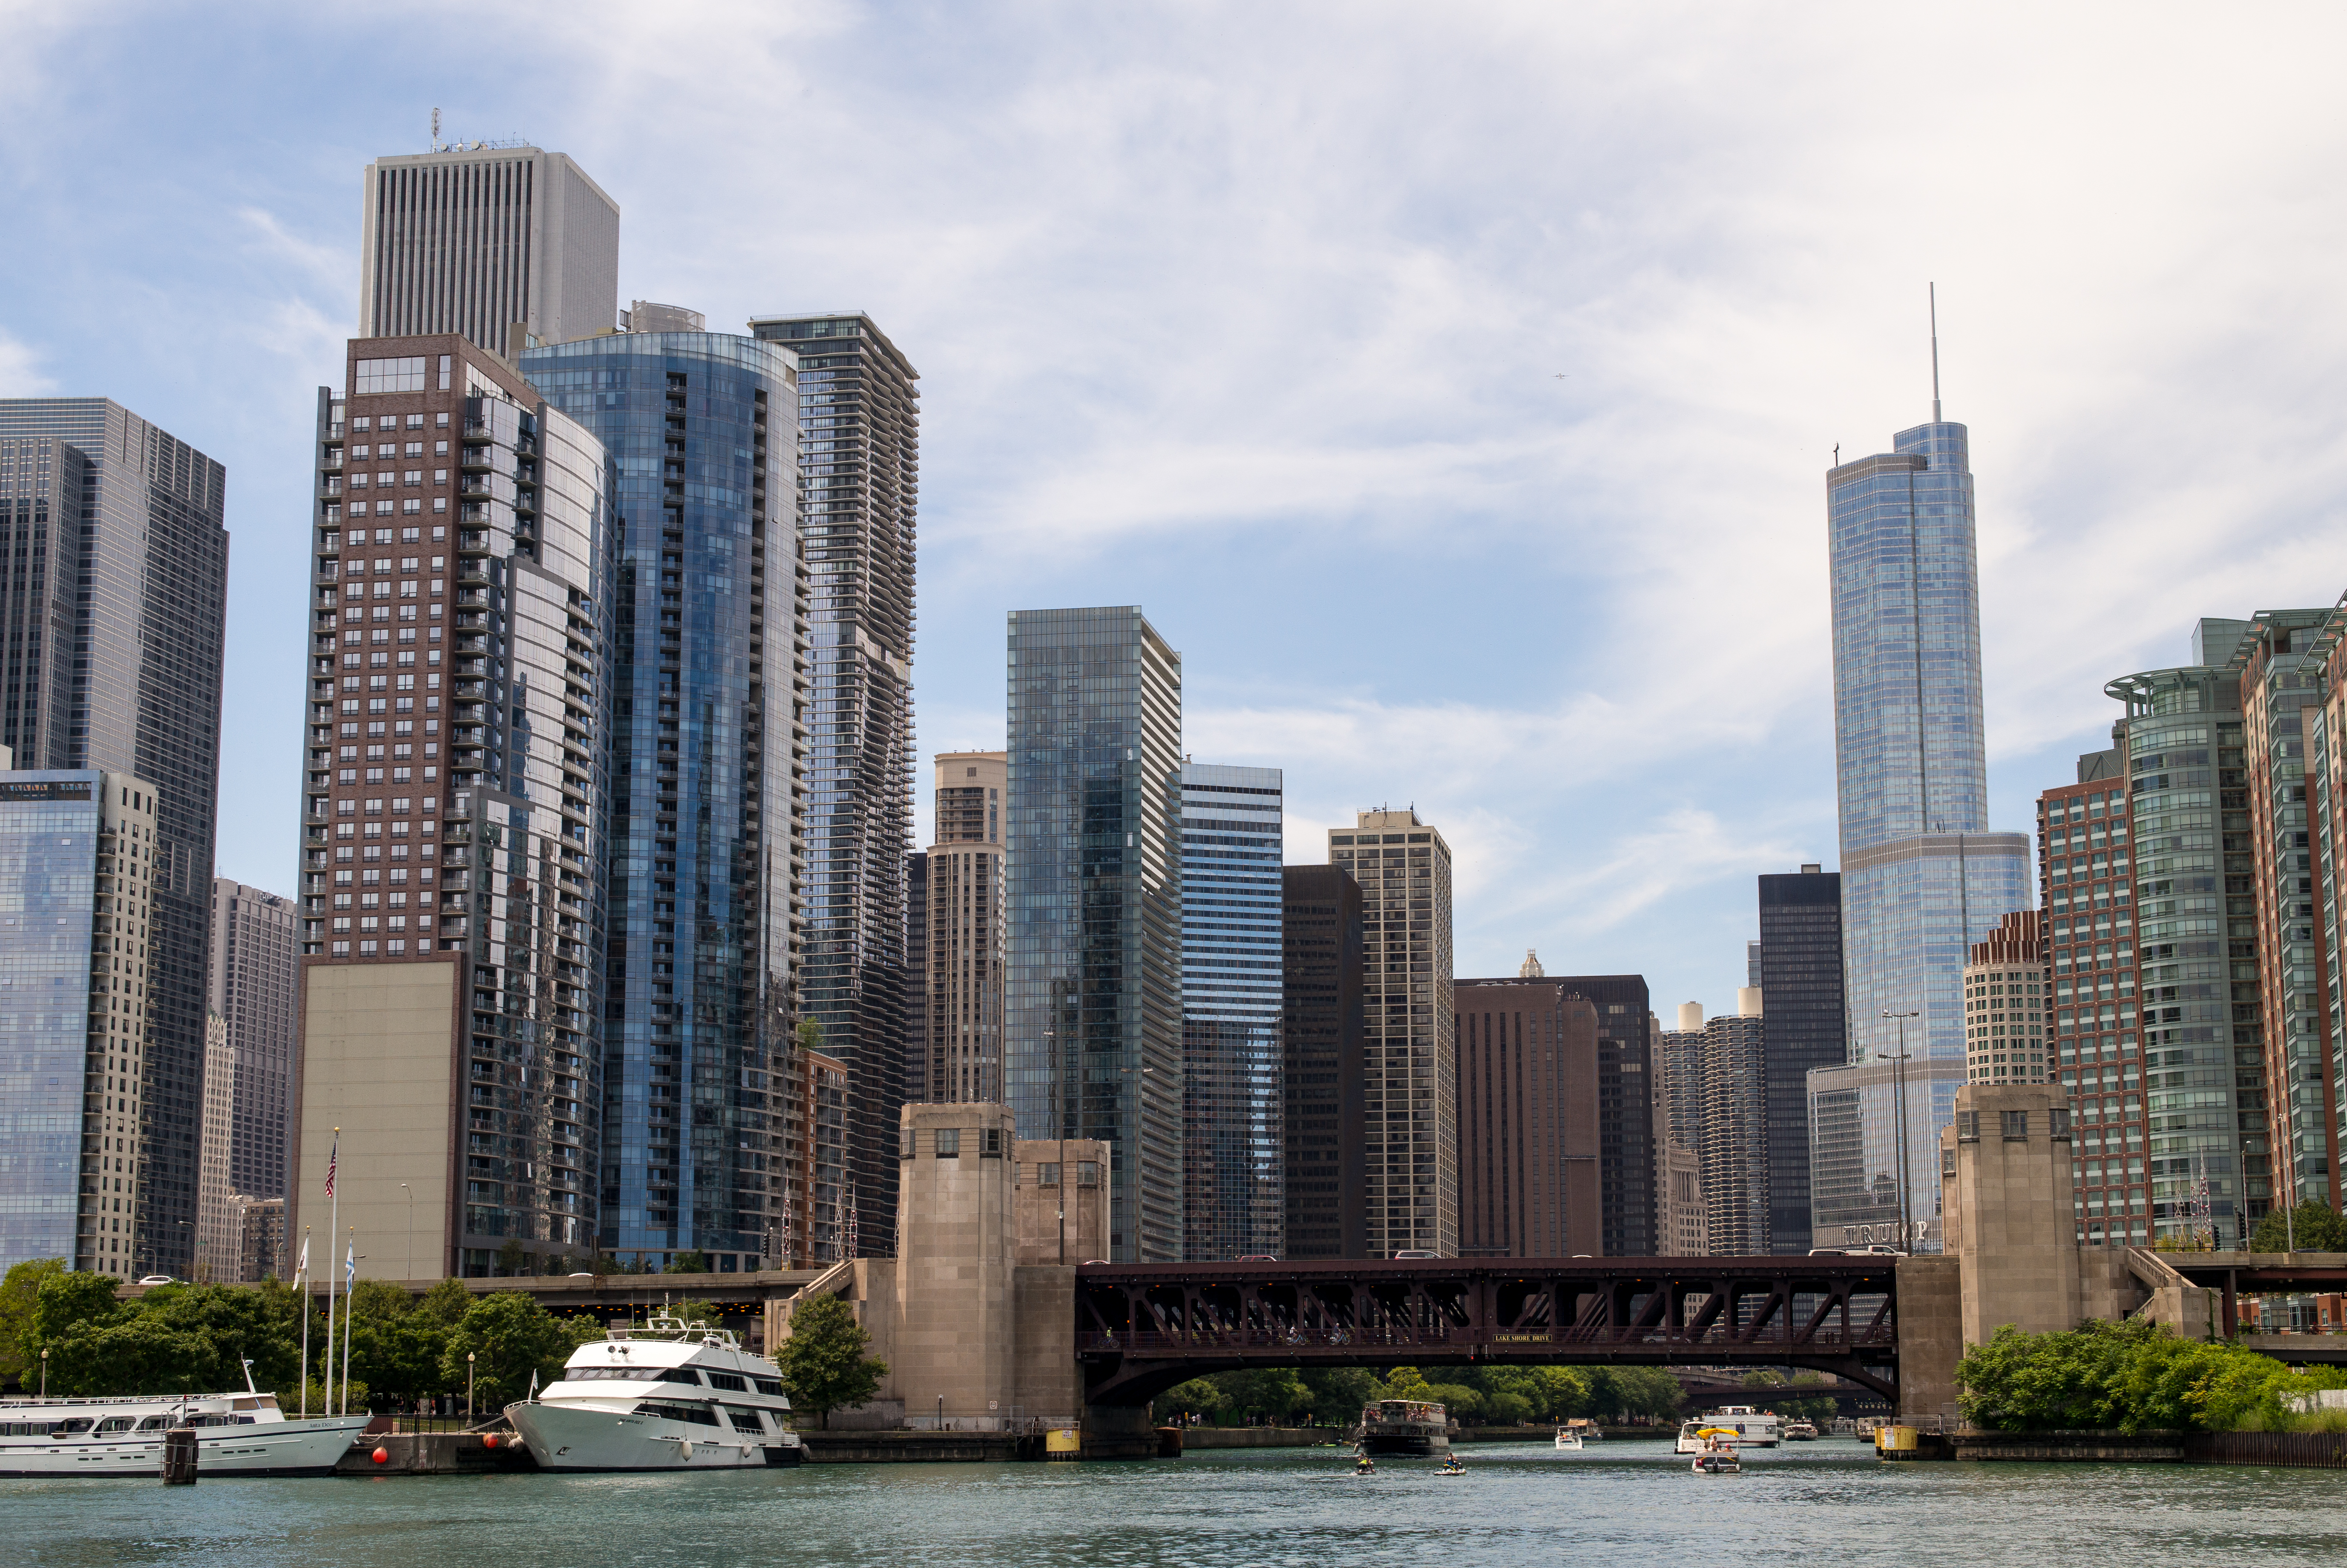
architecture, skyline, city, skyscraper, river, cityscape, downtown, tower, landmark, tourism, waterway, tower block, metropolis, condominium, urban area, residential area, geographical feature, human settlement, metropolitan area